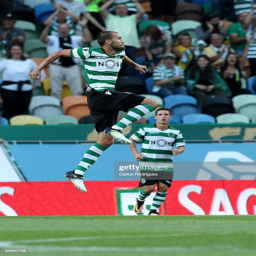
football player celebrates scoring sporting second goal during the match .